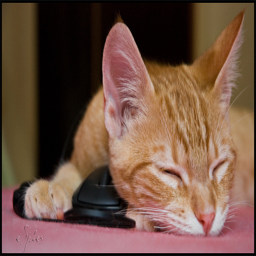
A cat naps while cuddling a computer mouse.
A tawny cat naps on top of a piece of machinery or electronics.
Orange cat sleeping on top of a remote.
an image of a cat sleeping by a mouse
A yellow and white kitten laying on a black computer mouse.